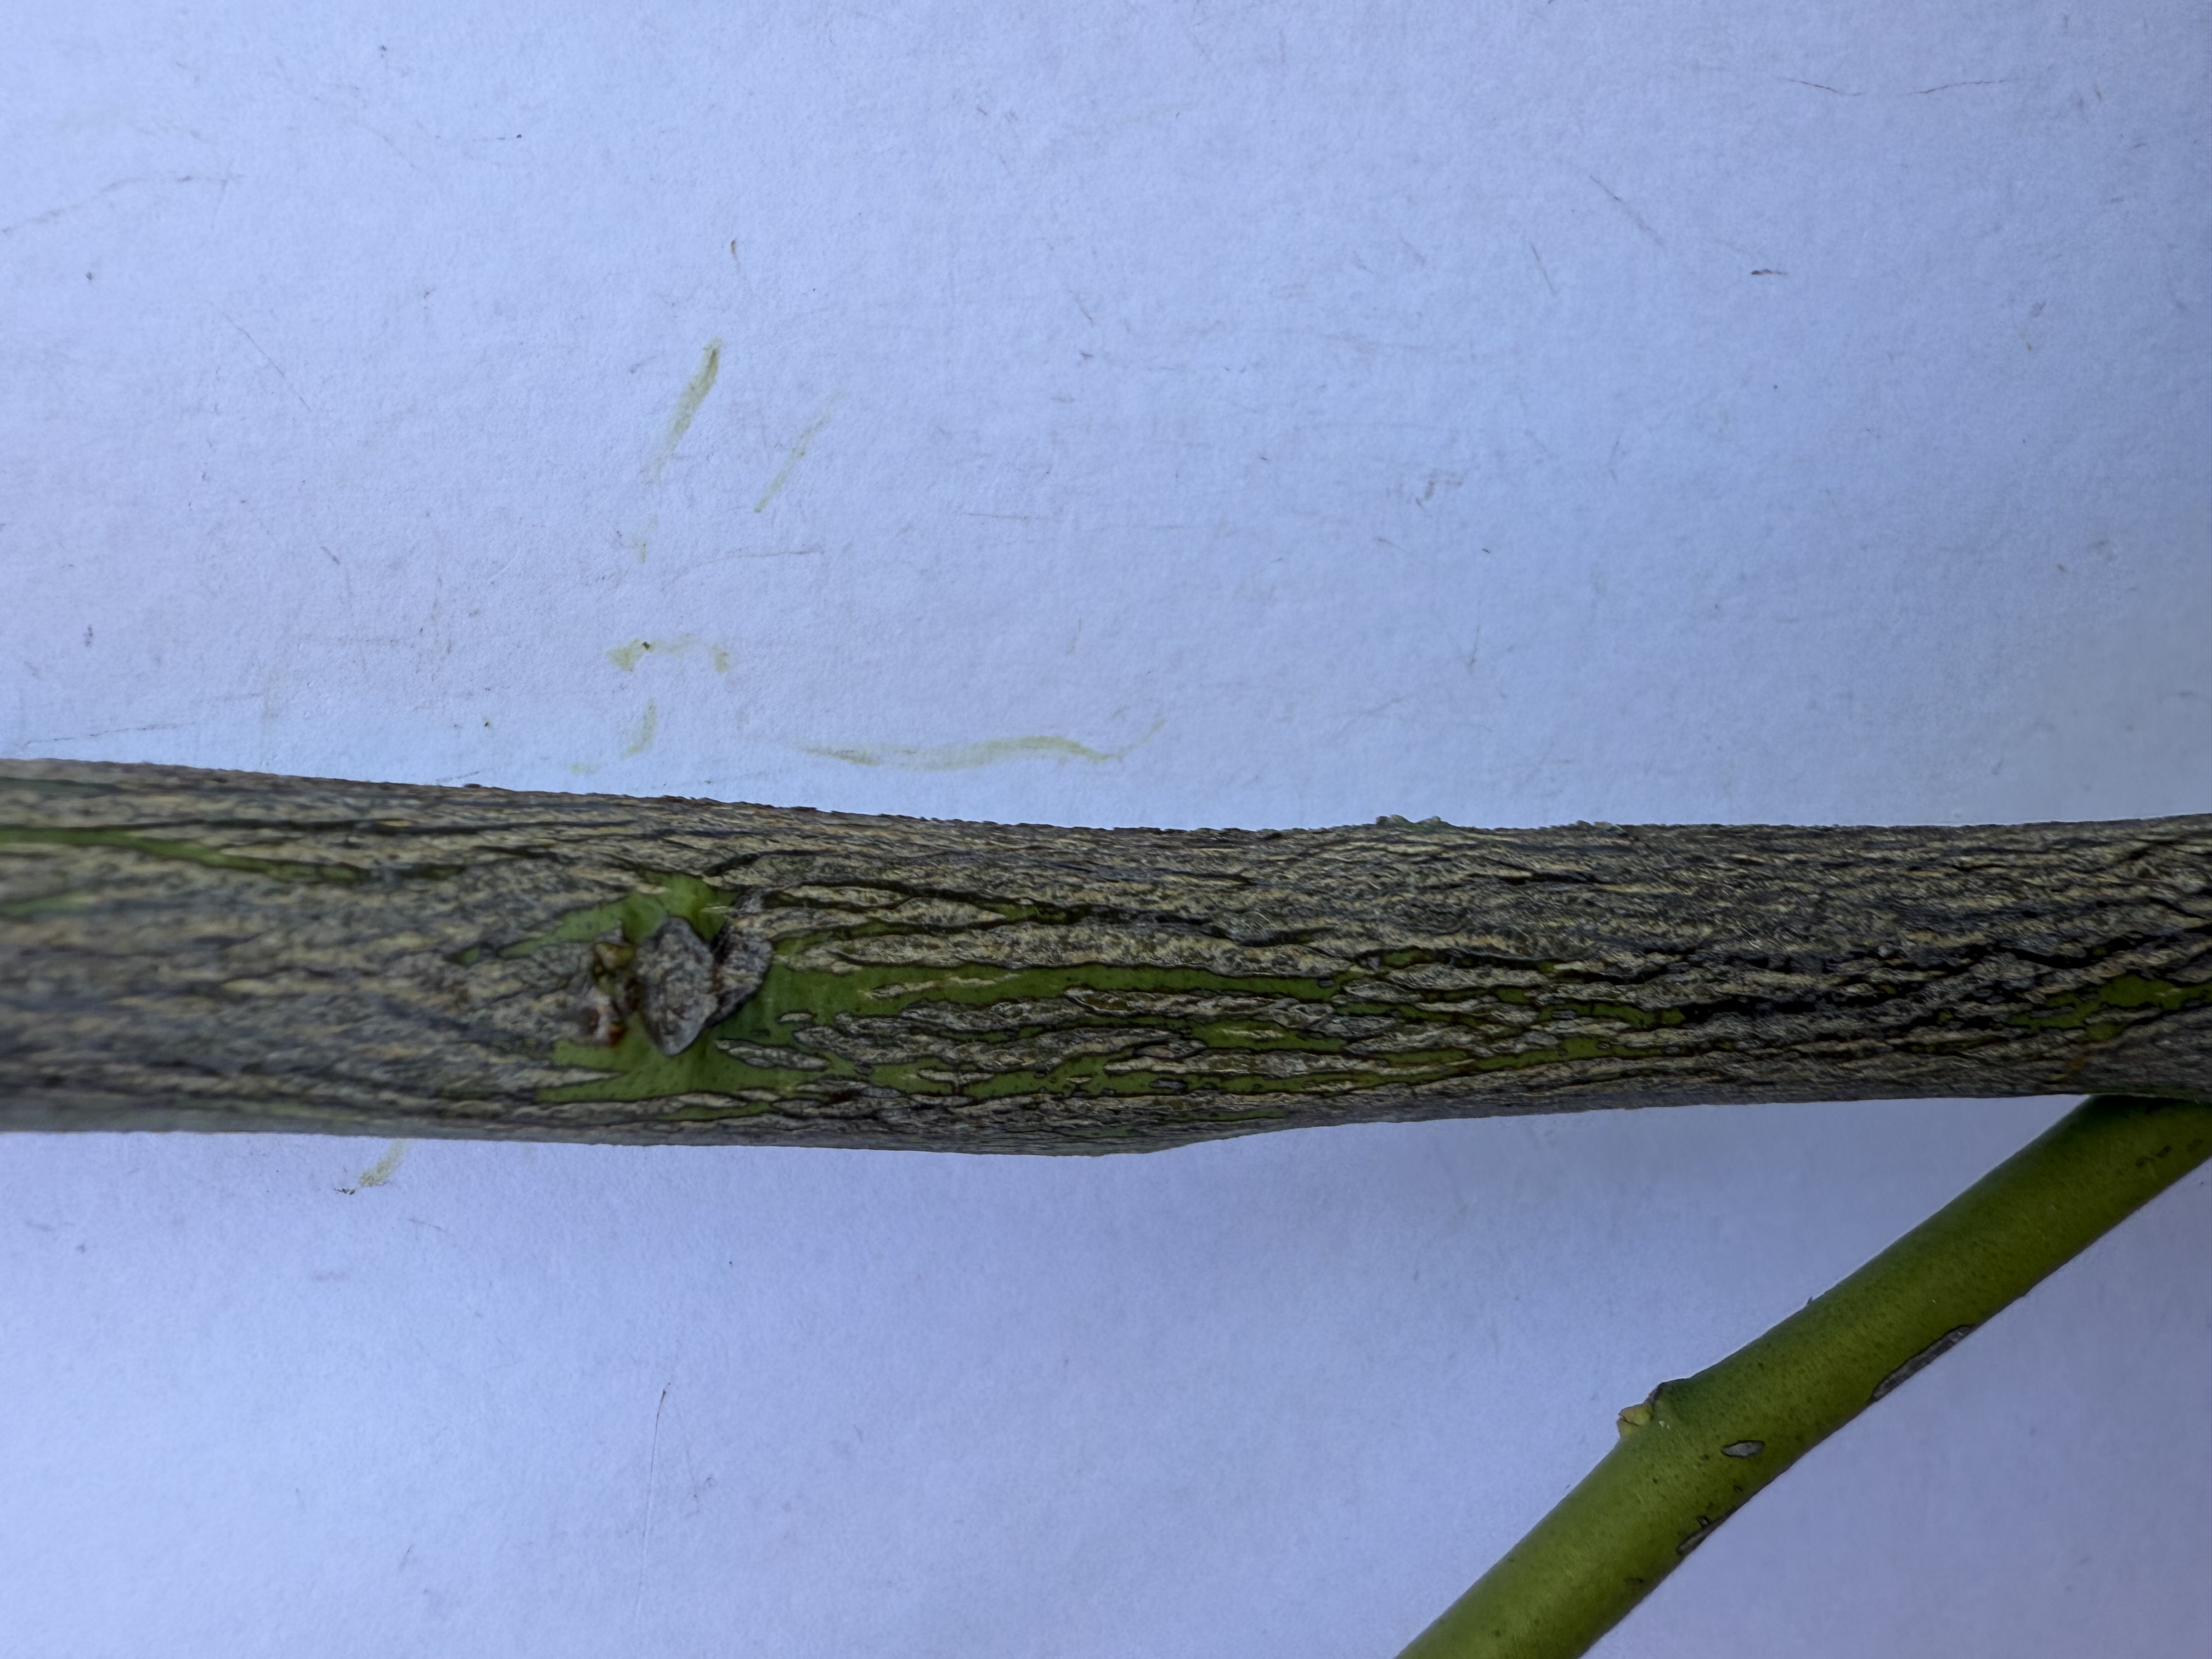
Variety: Lemon